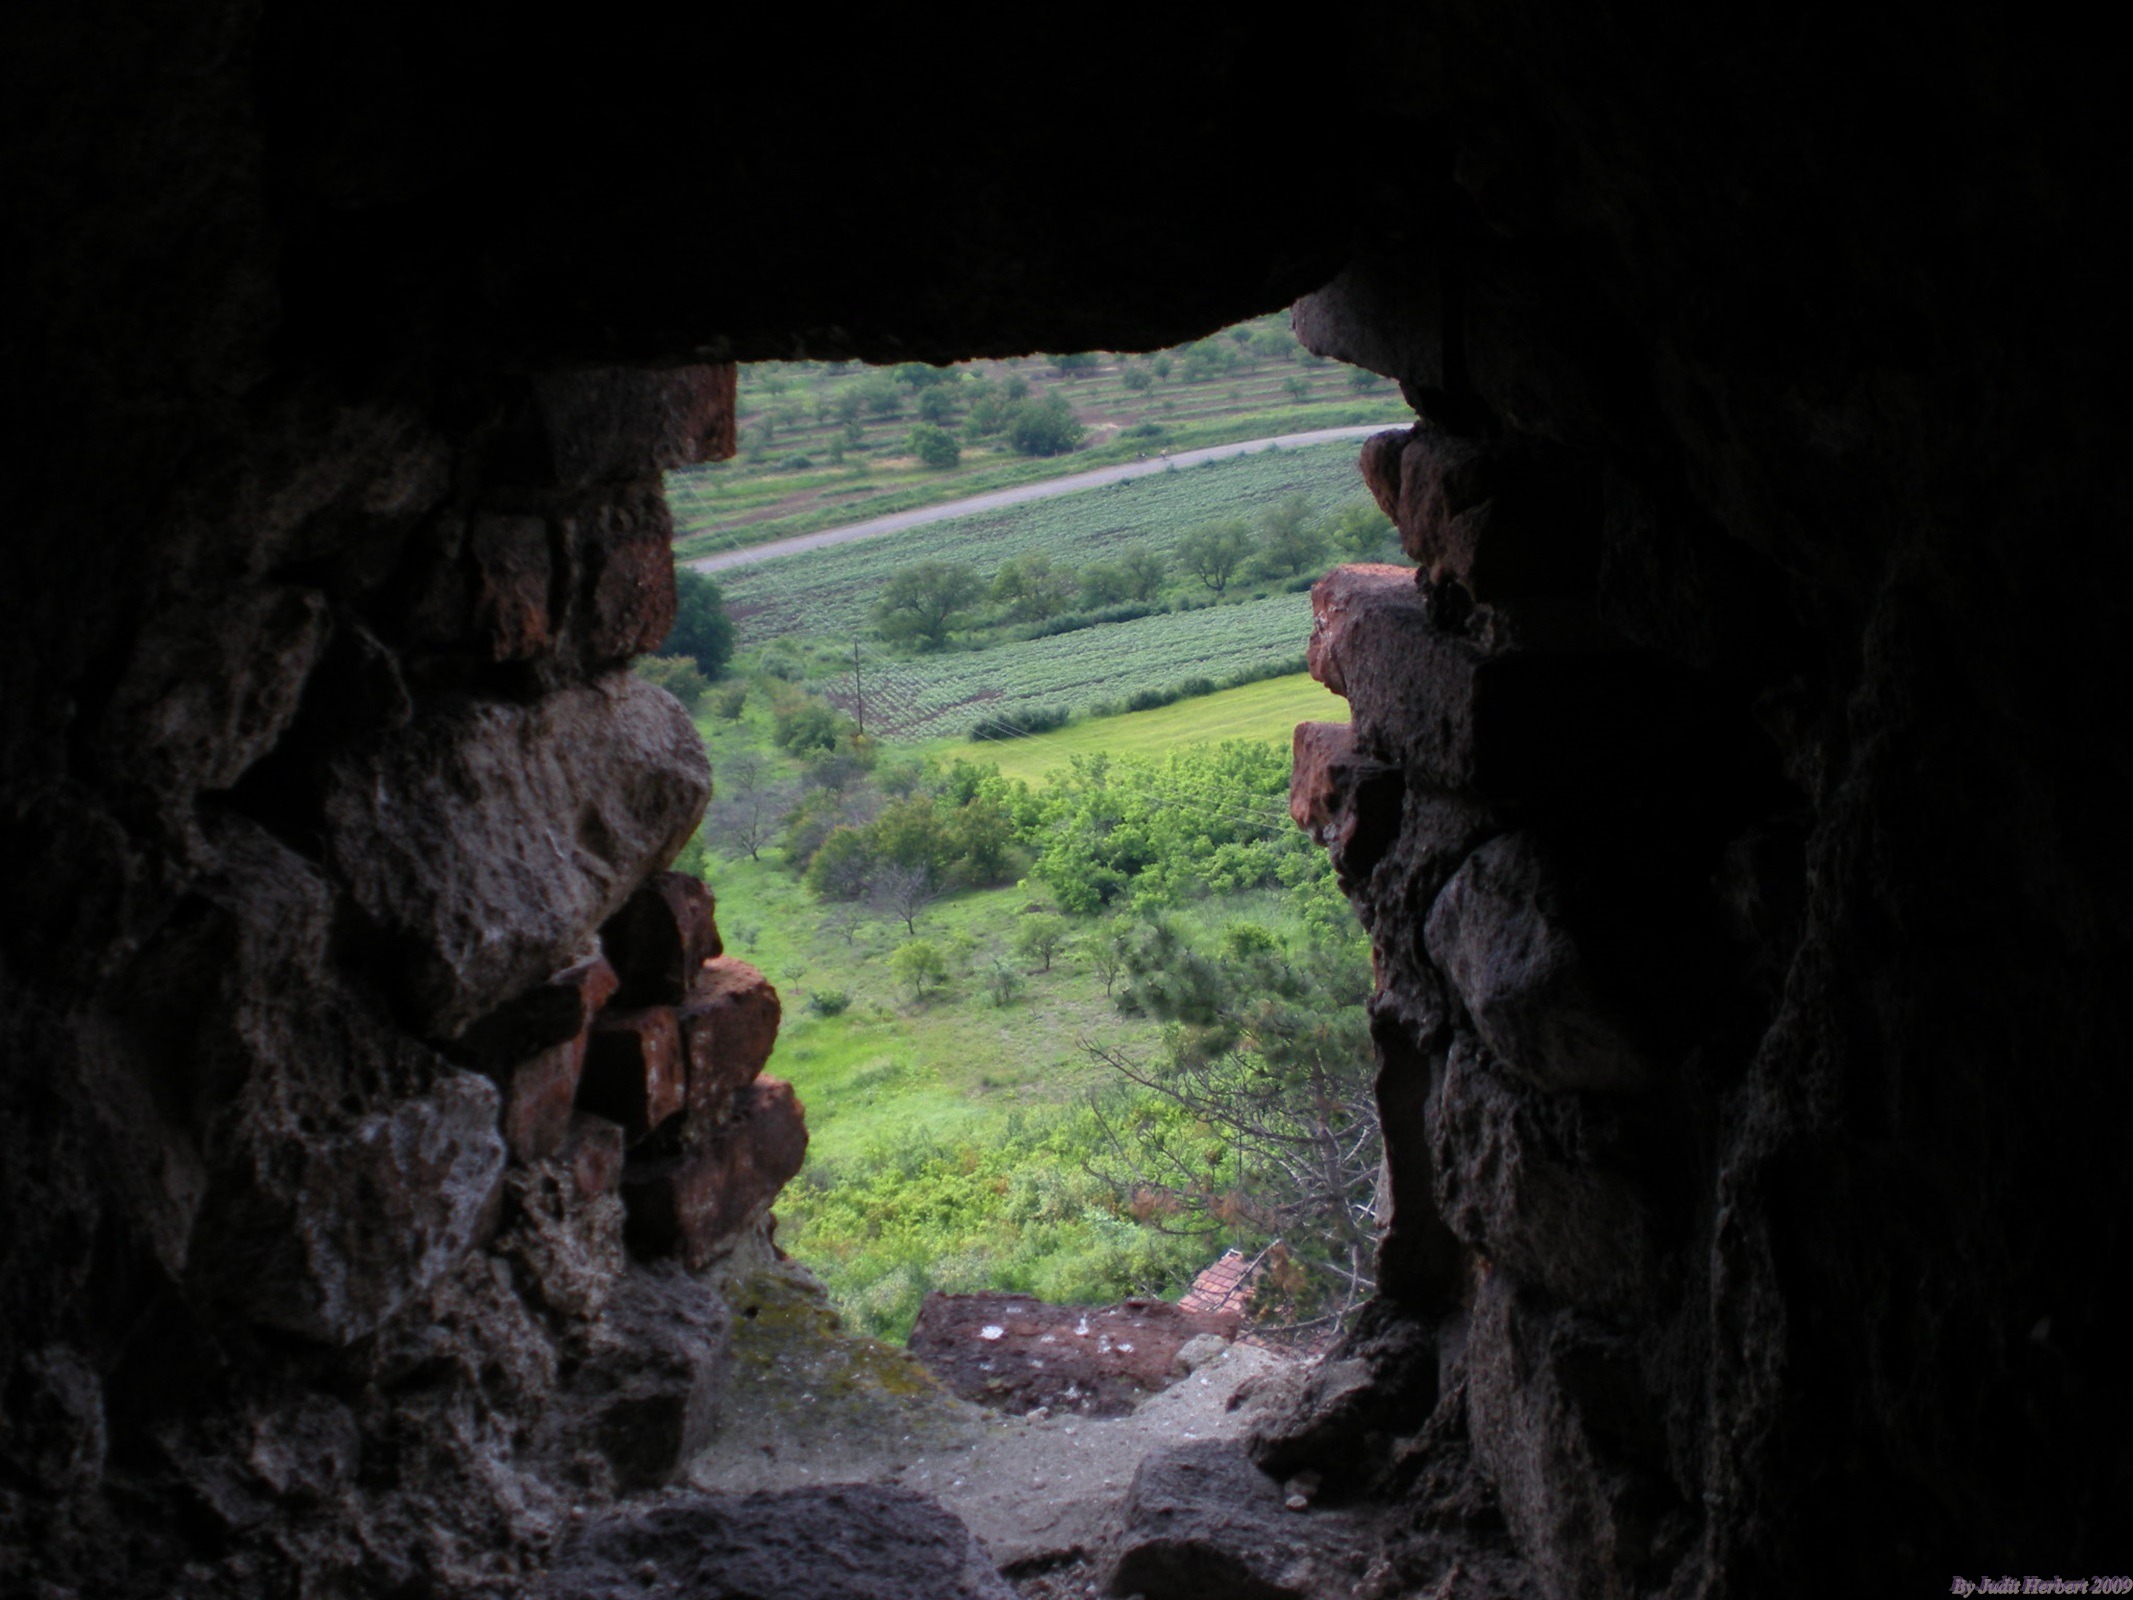
formation, cave, castle, darkness, places of interest, fortress, tourist attractions, landform, medieval castle, geographical feature, pit cave, boldogk v ralja